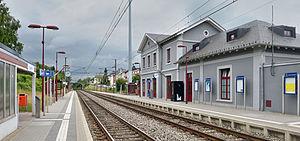
Gare de Mamer, direction Capellen et Arlon. Lëtzebuergesch: D'Gare zu Mamer, Richtung Capellen gekuckt.